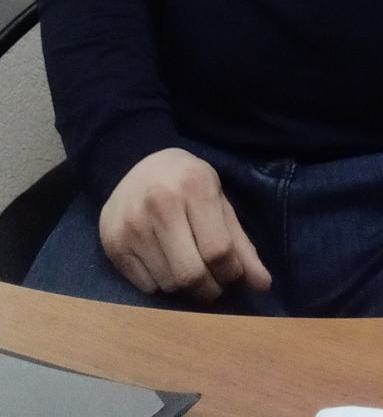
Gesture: no_gesture